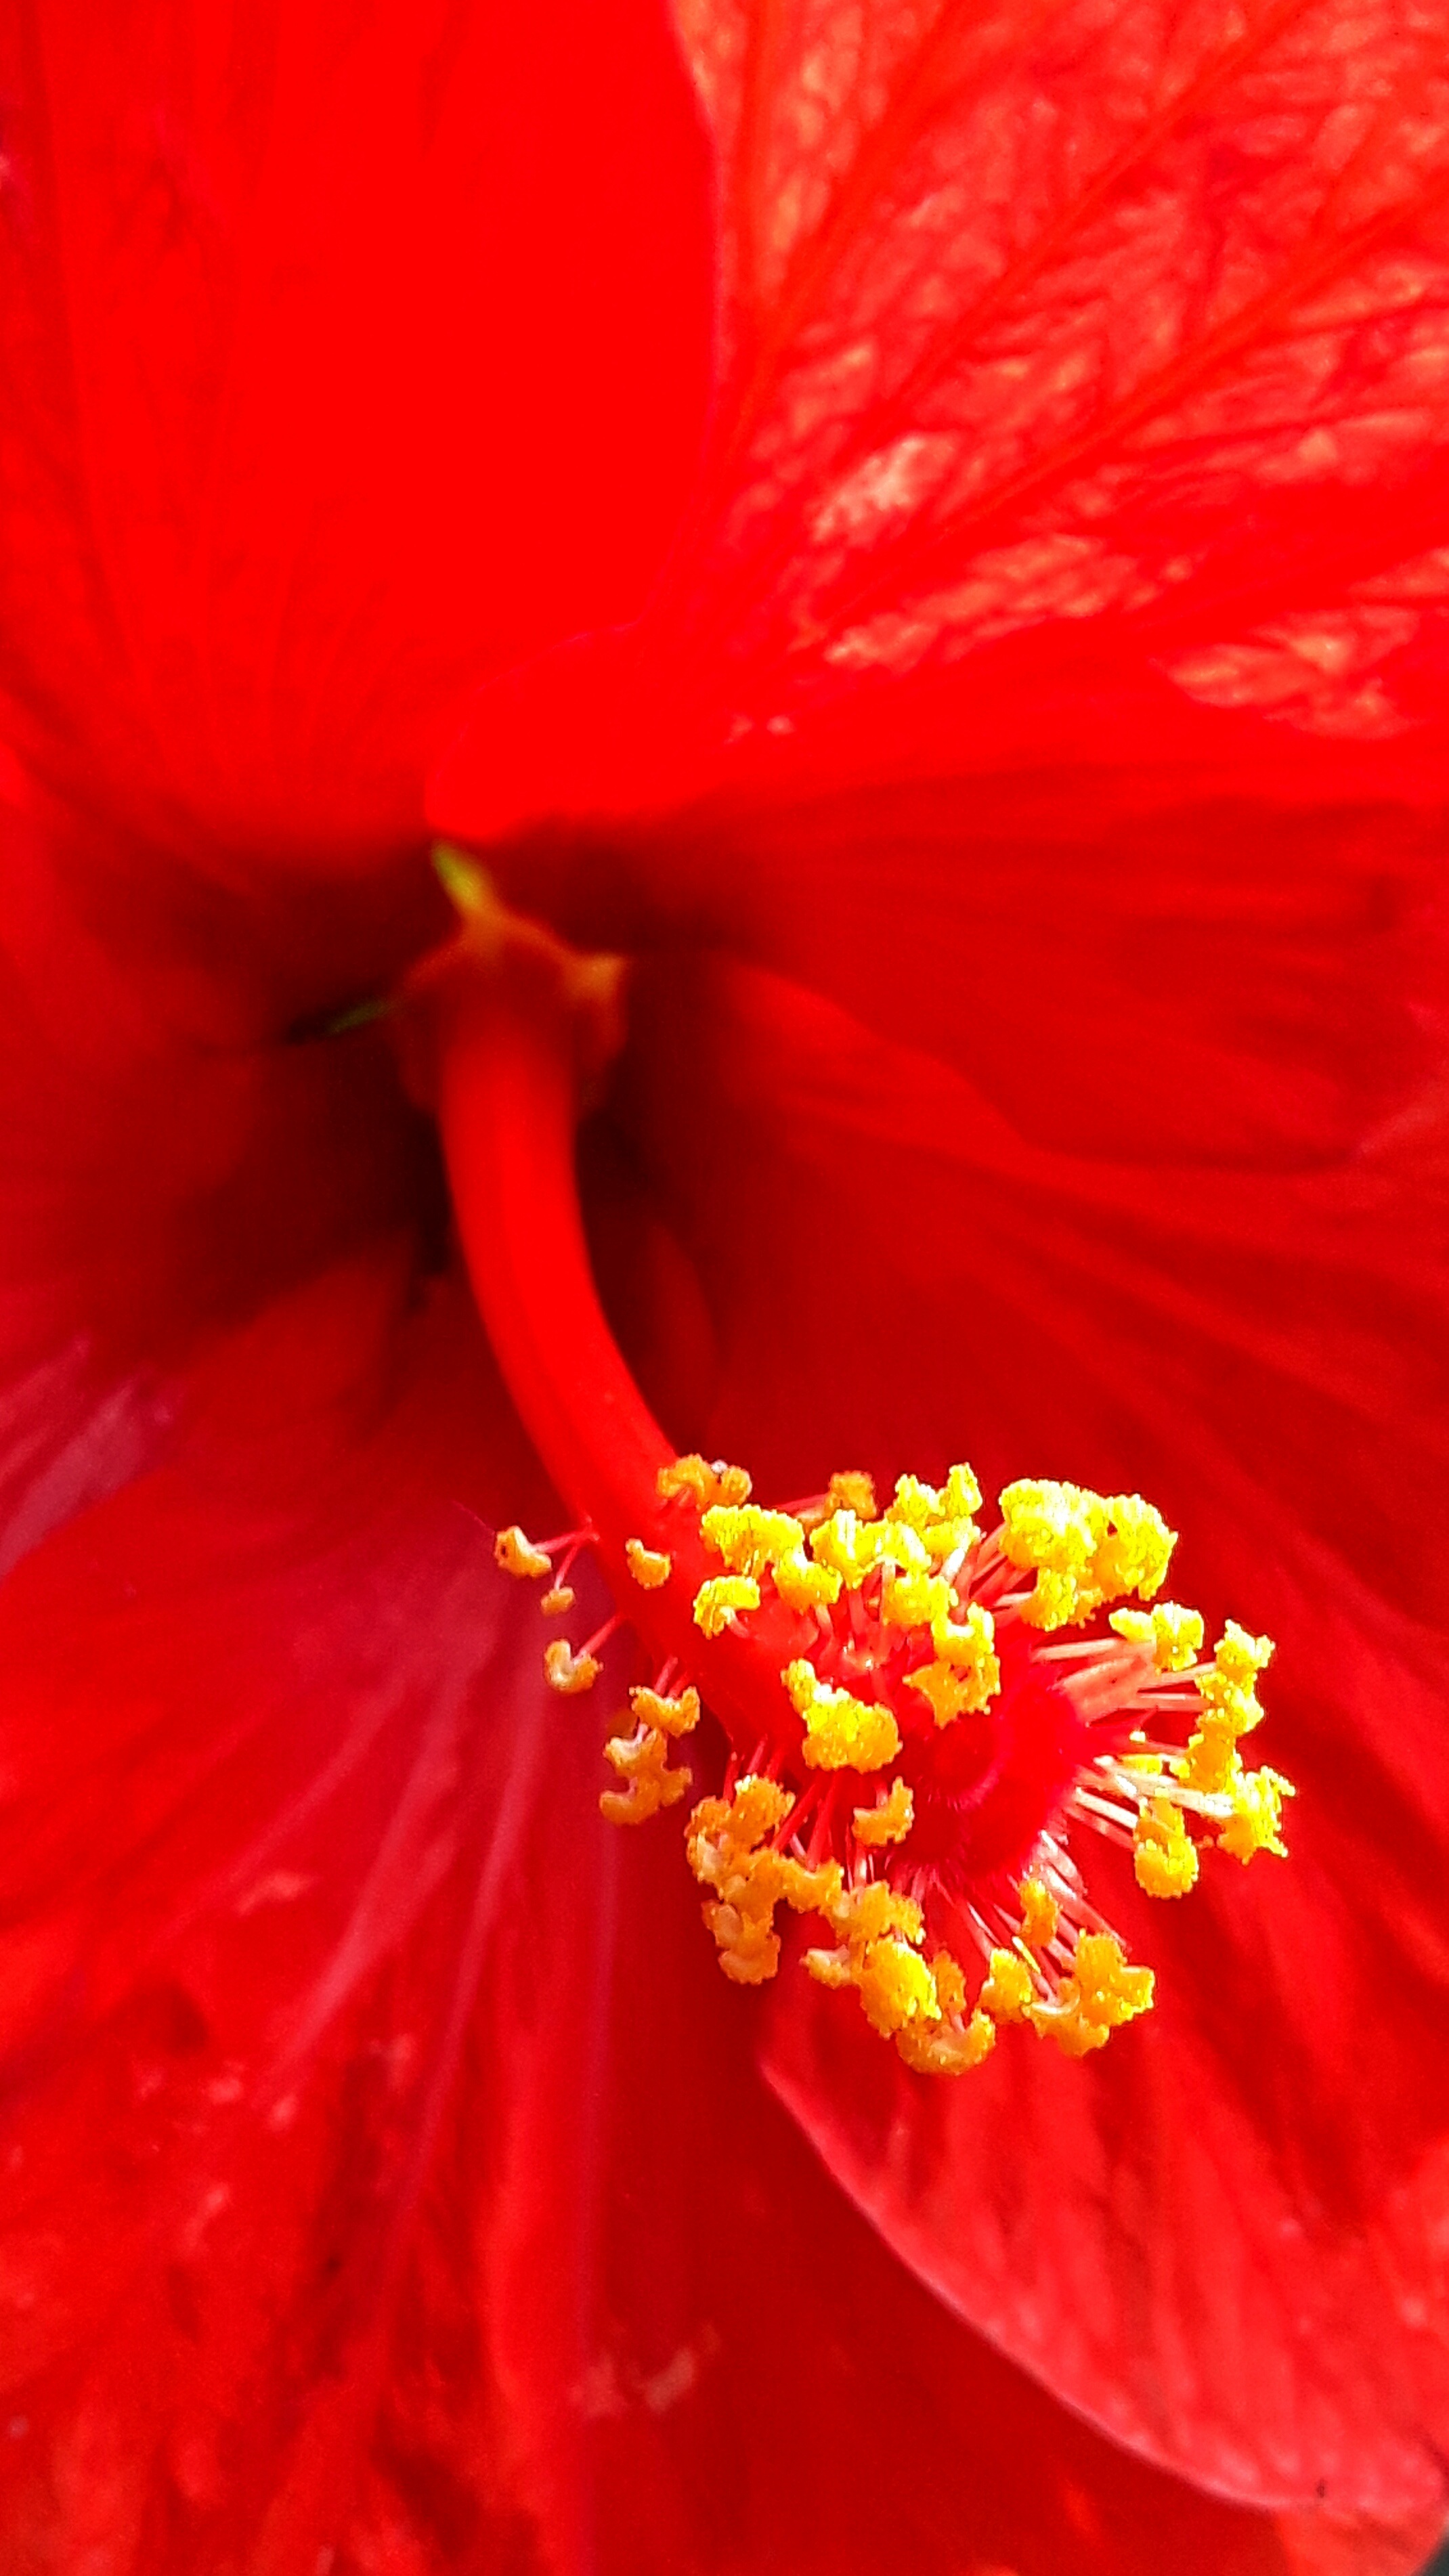
blossom, plant, fruit, texture, flower, petal, green, red, yellow, pink, flora, close up, hibiscus, malvales, macro photography, flowering plant, land plant